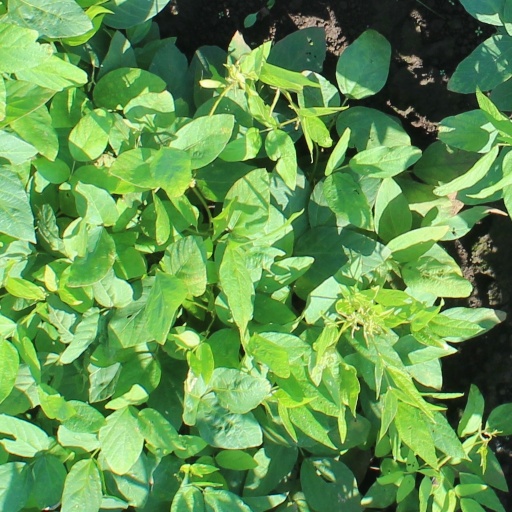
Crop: soybean